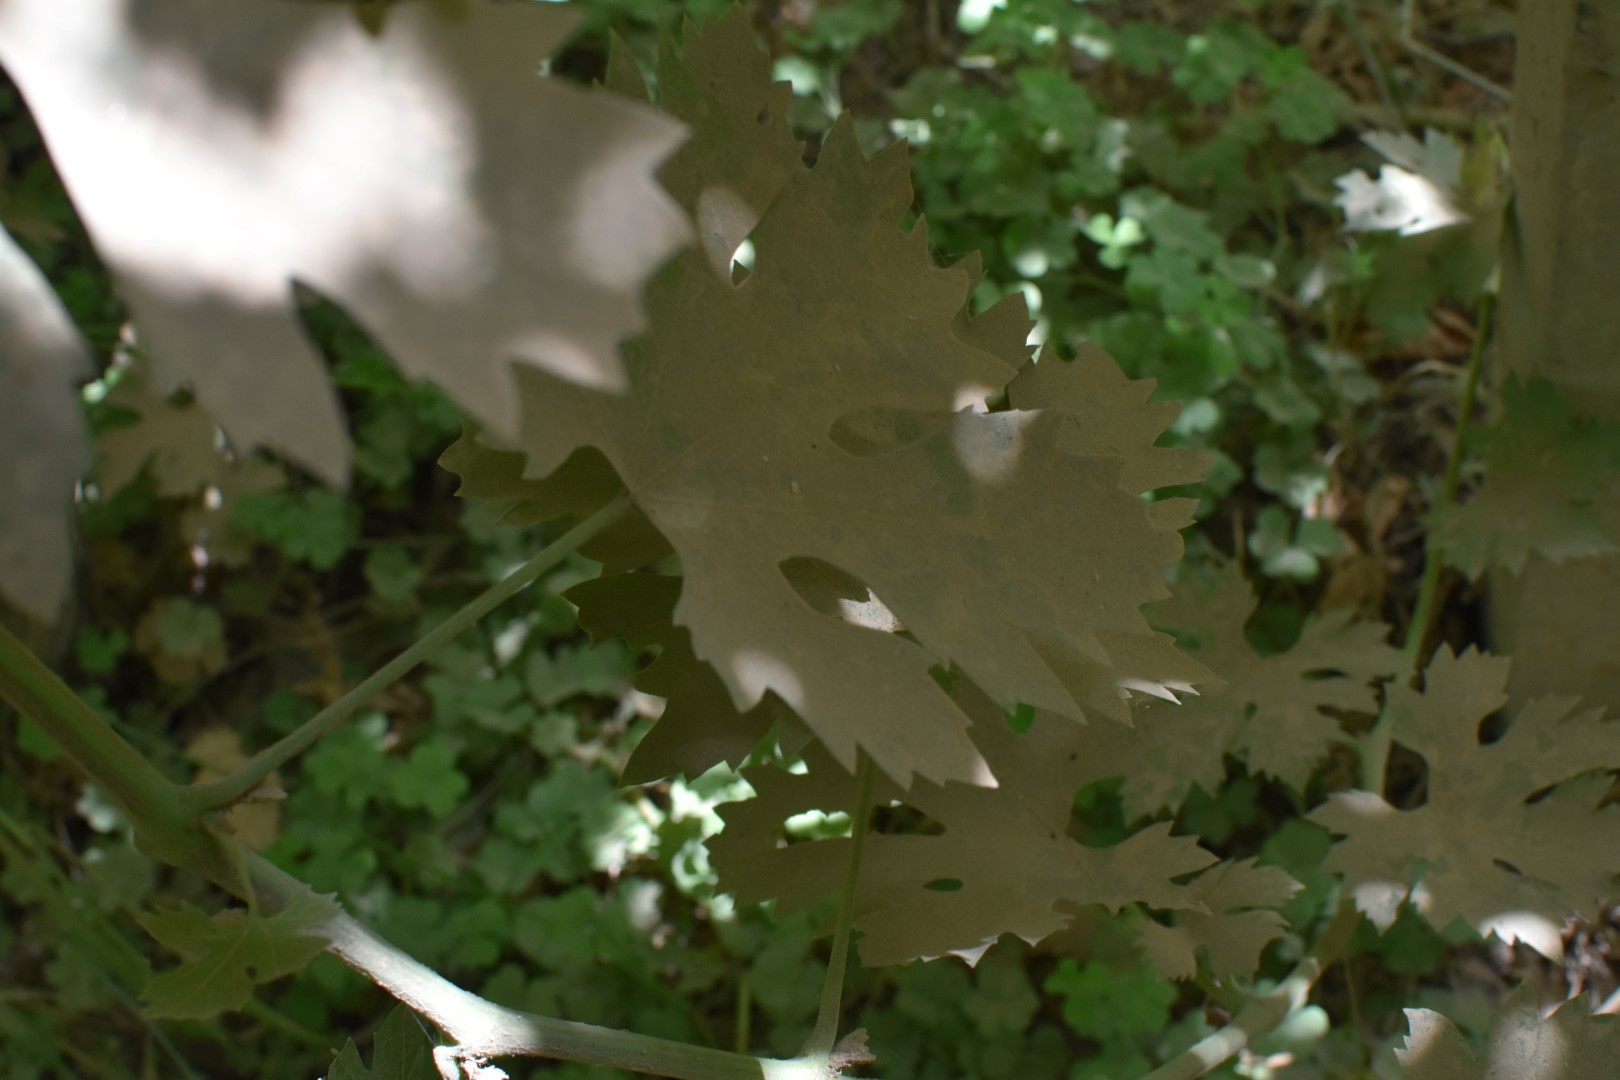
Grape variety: Riasi